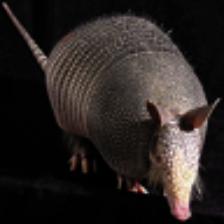
Label: NonHuman